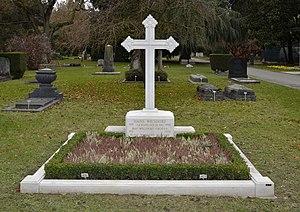
Tombe de la famille Wilsdorf, cimetière des Rois, Genève.
Hans Wilsdorf, né le 22 mars 1881 à Kulmbach en Bavière et mort le 6 juillet 1960 dans le canton de Genève, est un dirigeant d'entreprise germano-britannique, créateur de la marque de montres Rolex. Passionné de montres, il est l'homme qui rachète la marque horlogère Tudor et la développe à partir de modèles d'apparence très similaires à ceux proposés par Rolex.